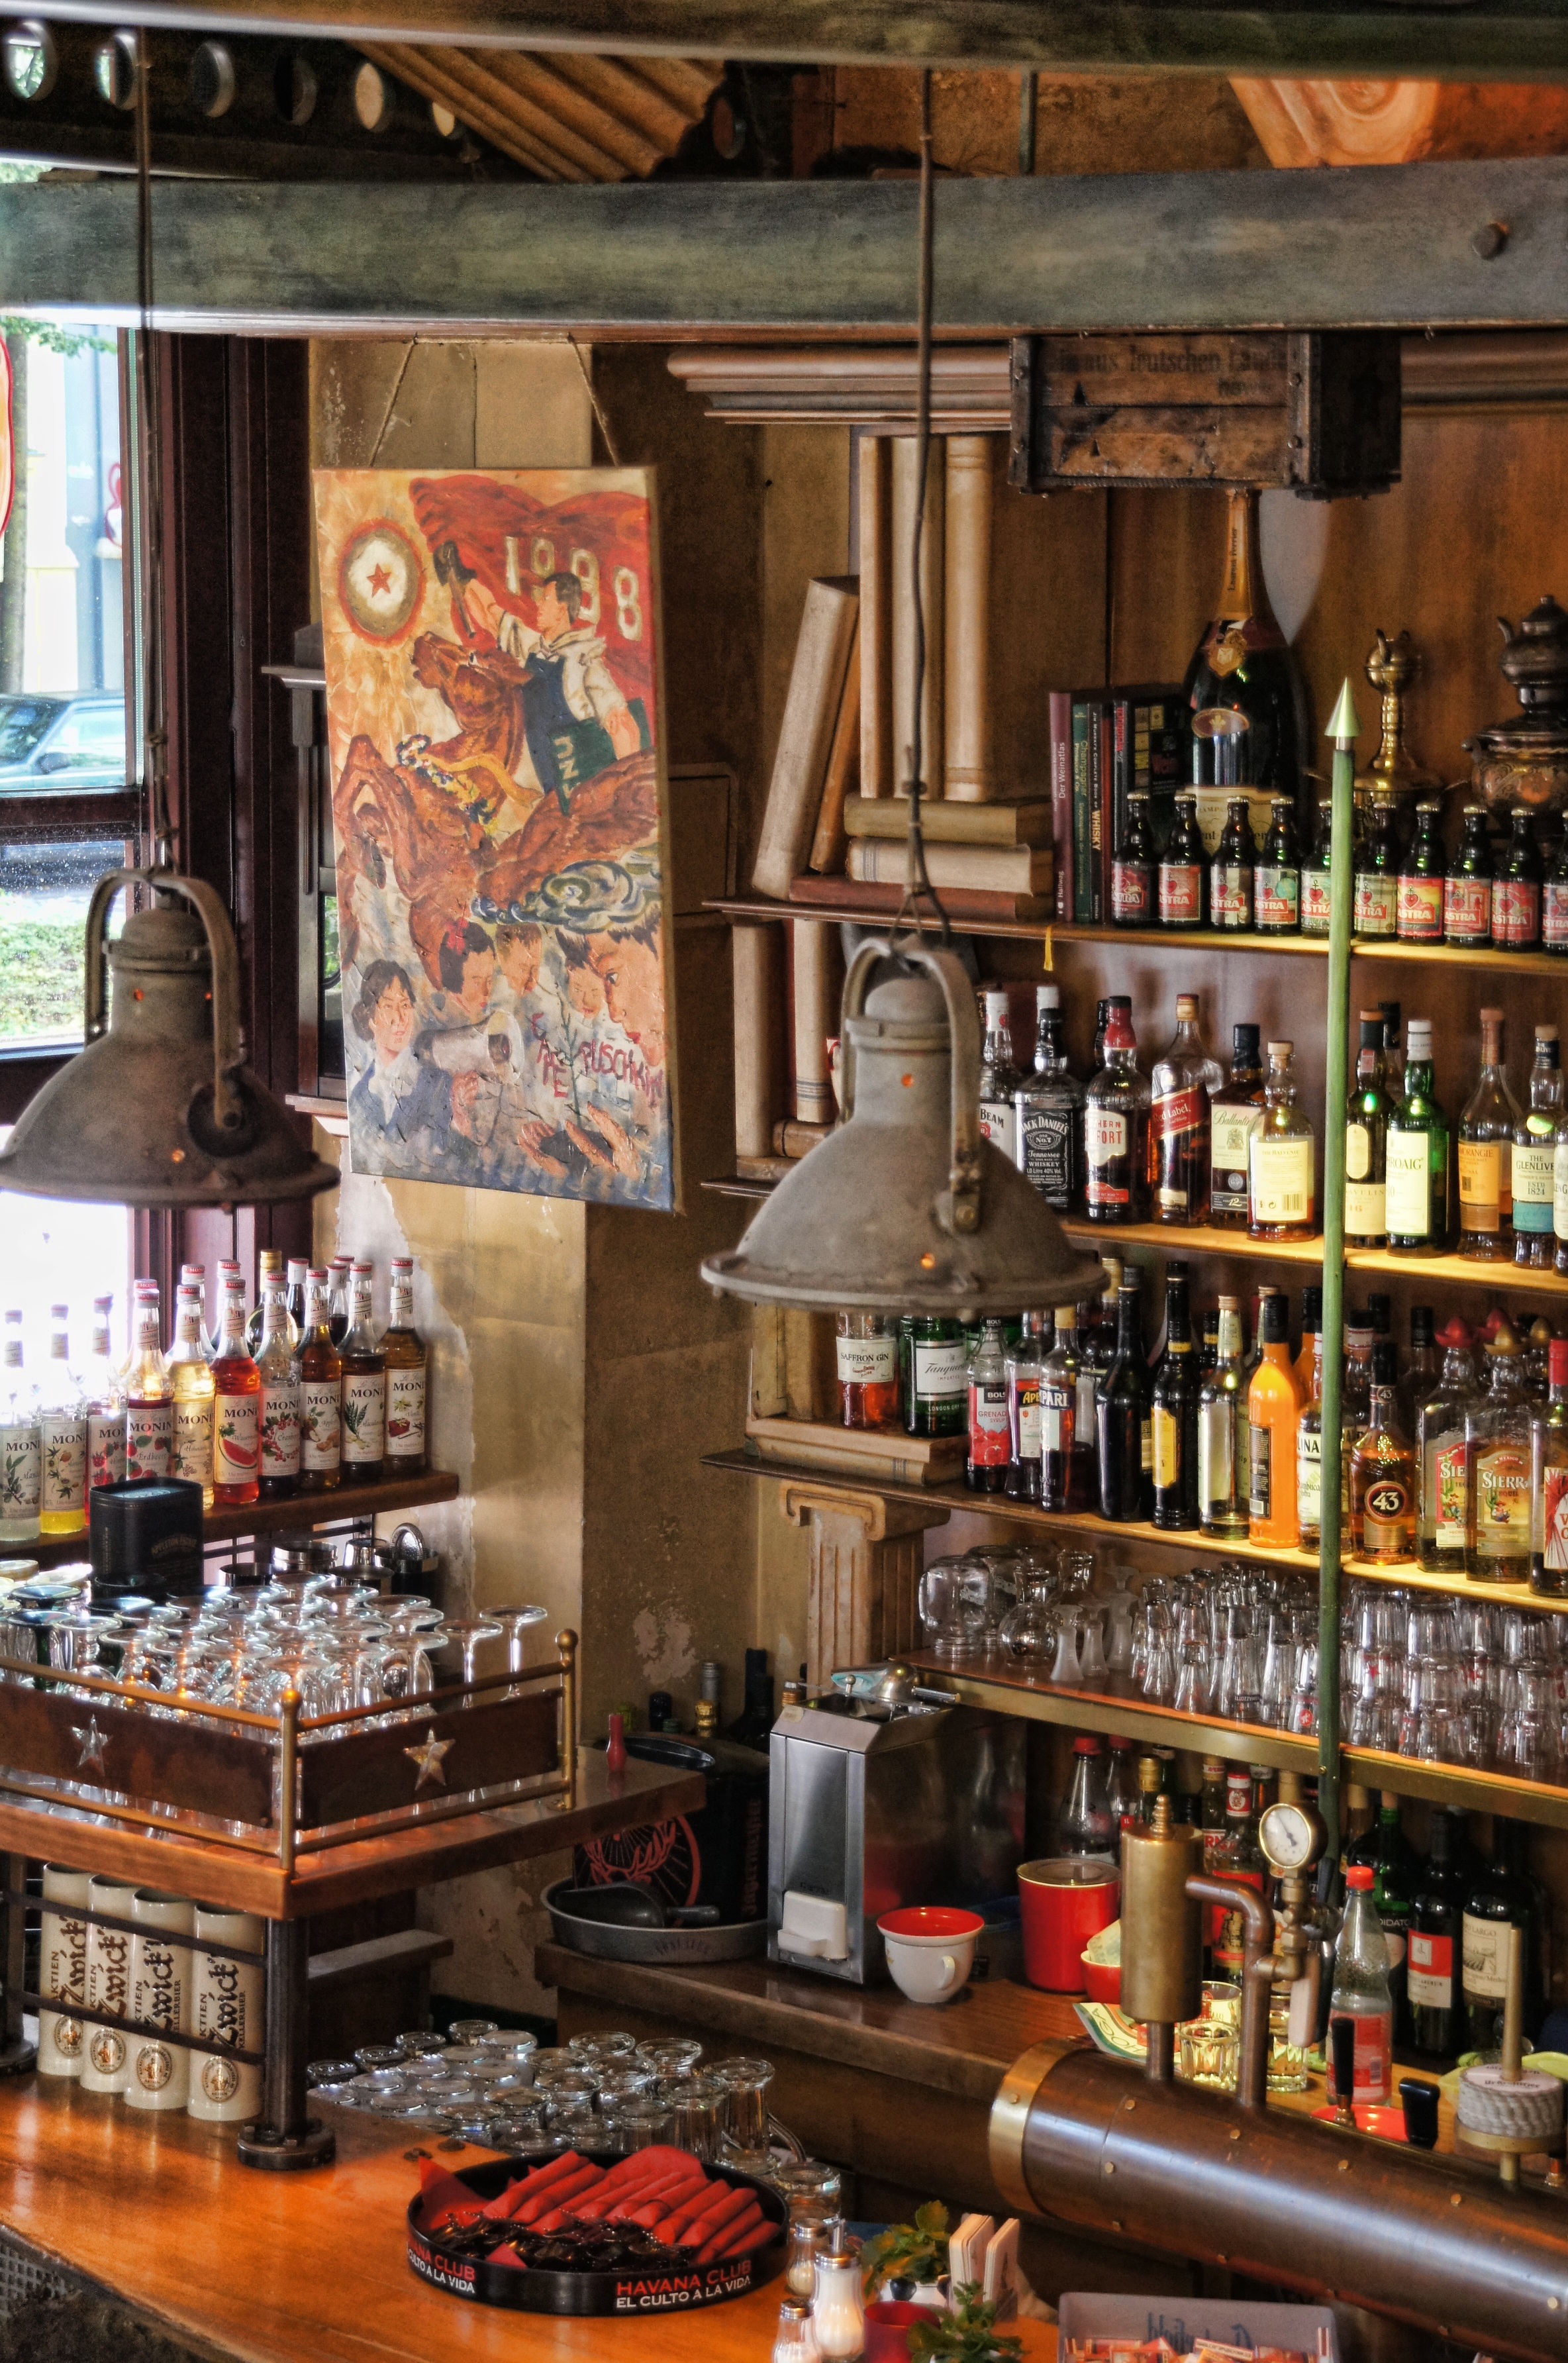
bar, counter, decoration, drink, alcohol, bistro, decorative, bottles, leipzig, grocery store, delicatessen, liquor store, distilled beverage